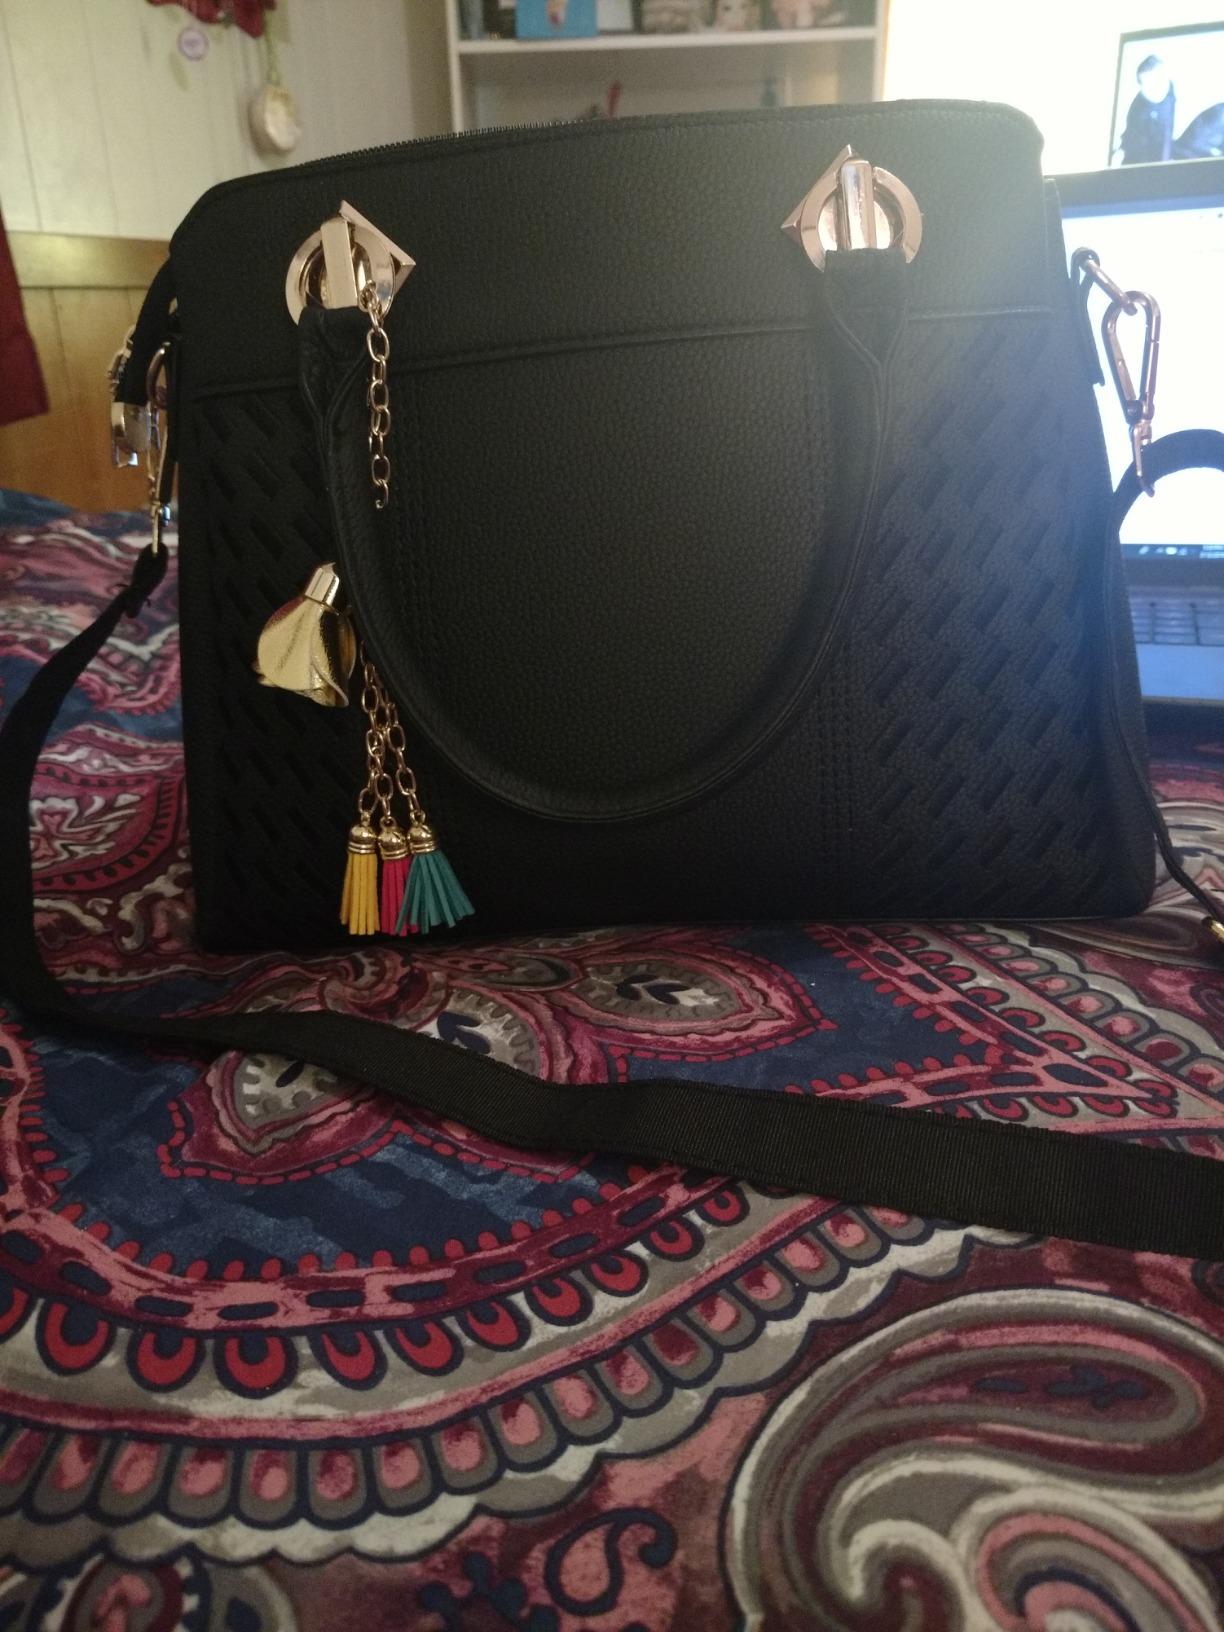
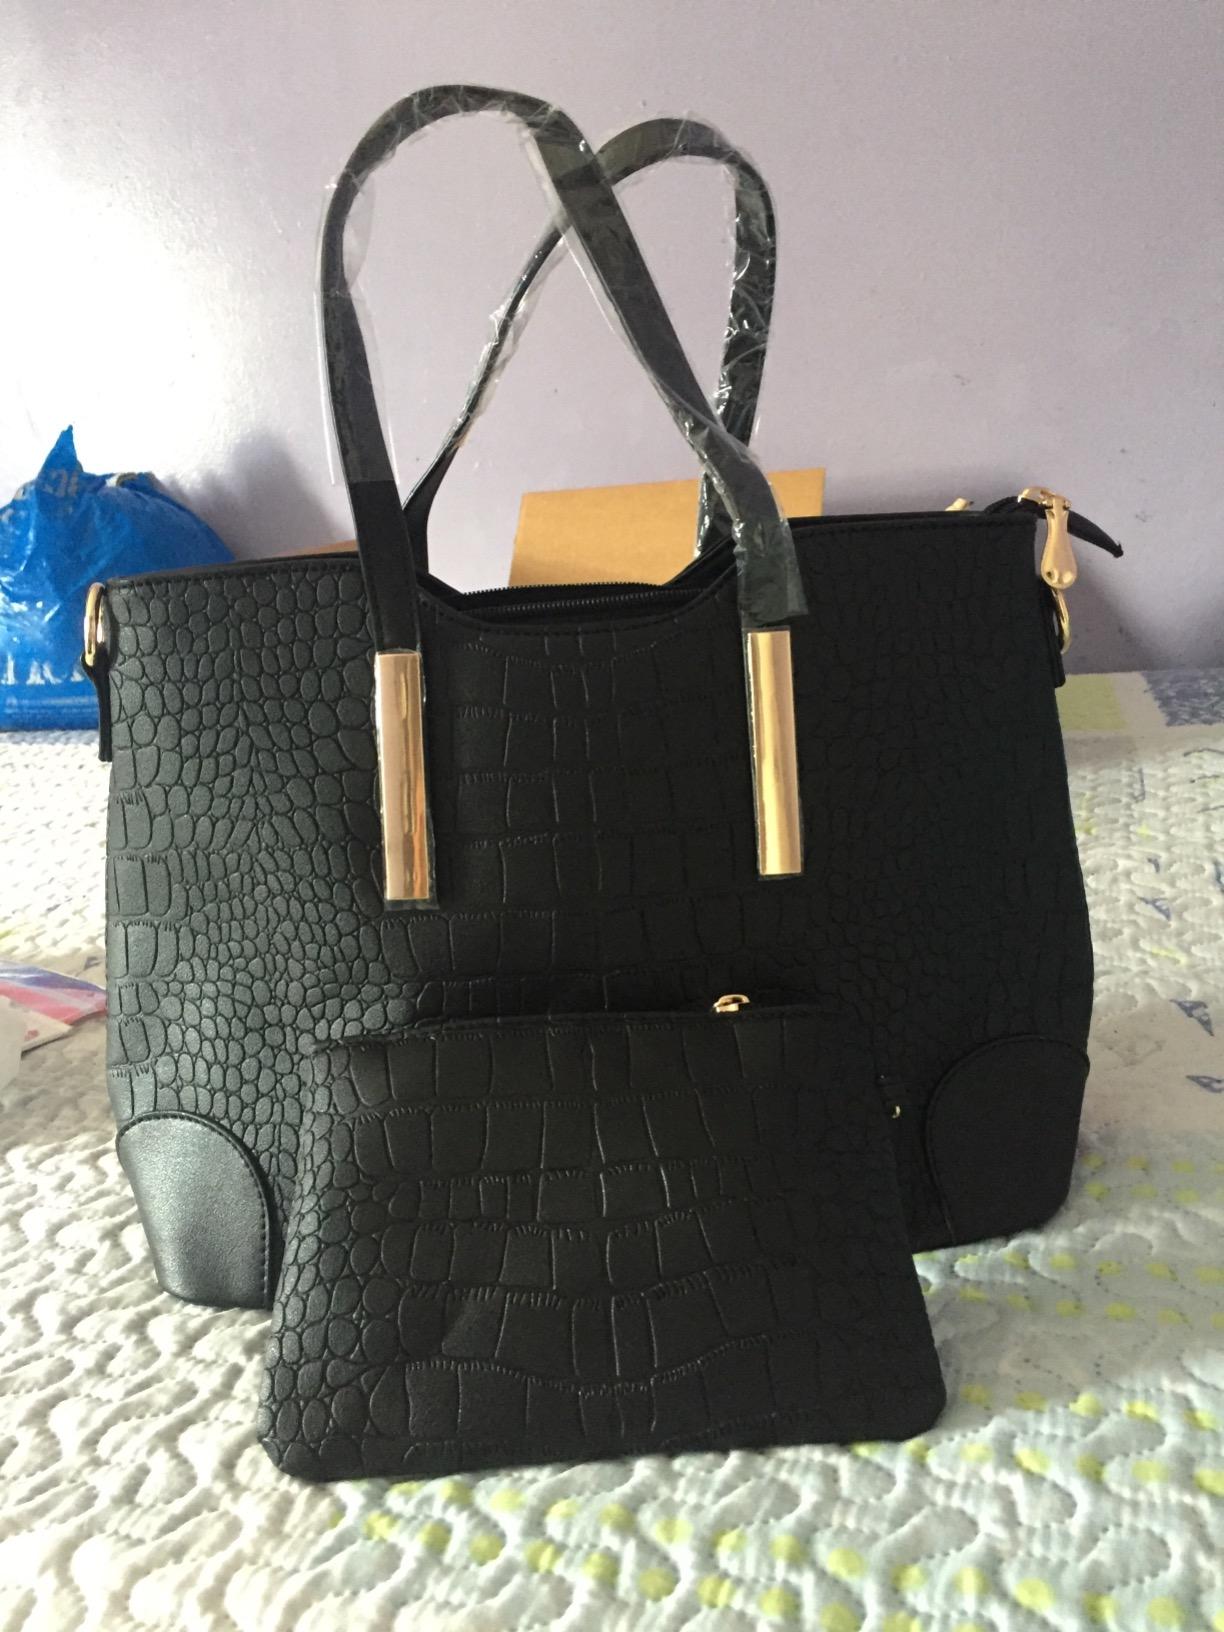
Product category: accessories_handbag
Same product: no